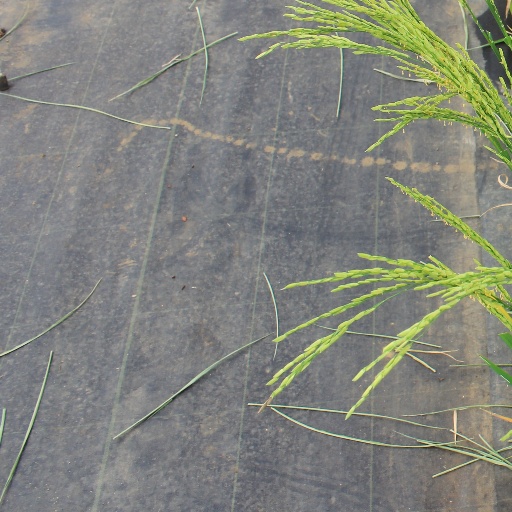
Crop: rice